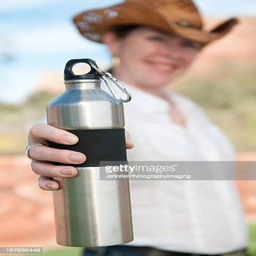
cowgirl with a stainless steel water bottle